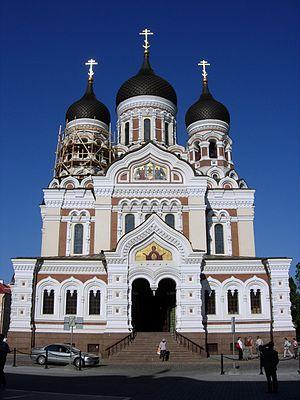
La cathédrale Alexandre-Nevski est la cathédrale orthodoxe de Tallinn. Elle dépend de l'Église orthodoxe estonienne.